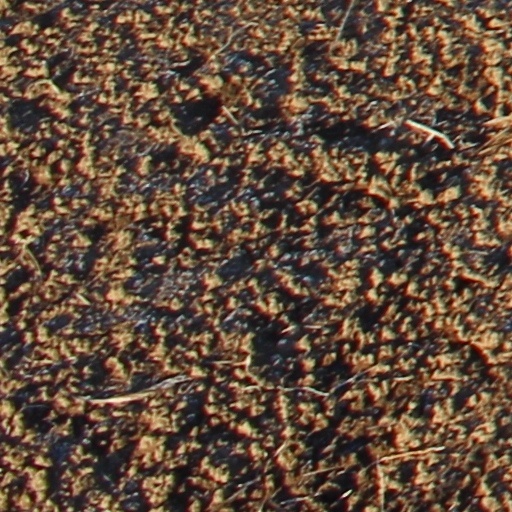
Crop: wheat